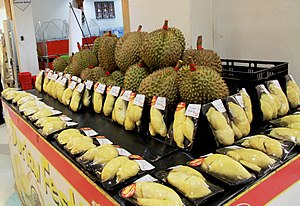
Thailand / Økonomi / Frugtavl
Durianfrugt på markedet i Patong, Phuket (2018).
Thailand, officielt Kongeriget Thailand, tidligere kaldet Siam, er et kongerige i Sydøstasien. Det grænser til Myanmar, Laos, Cambodja og strækker sig også ned ad Malaccahalvøen til Malaysia. Medlem af ASEAN.